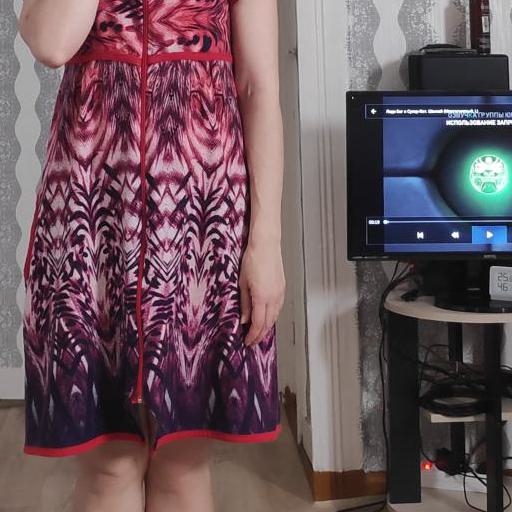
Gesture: no_gesture